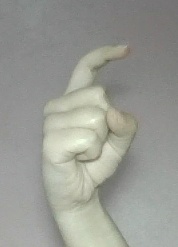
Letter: ra